Laurel L. Wilkening

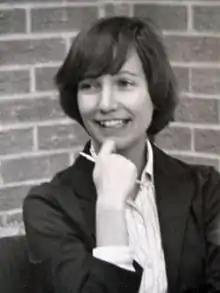

Laurel L. Wilkening (November 23, 1944 – June 4, 2019) was an American planetary scientist and college professor. She was chancellor of the University of California, Irvine (UCI) from 1993 to 1998.